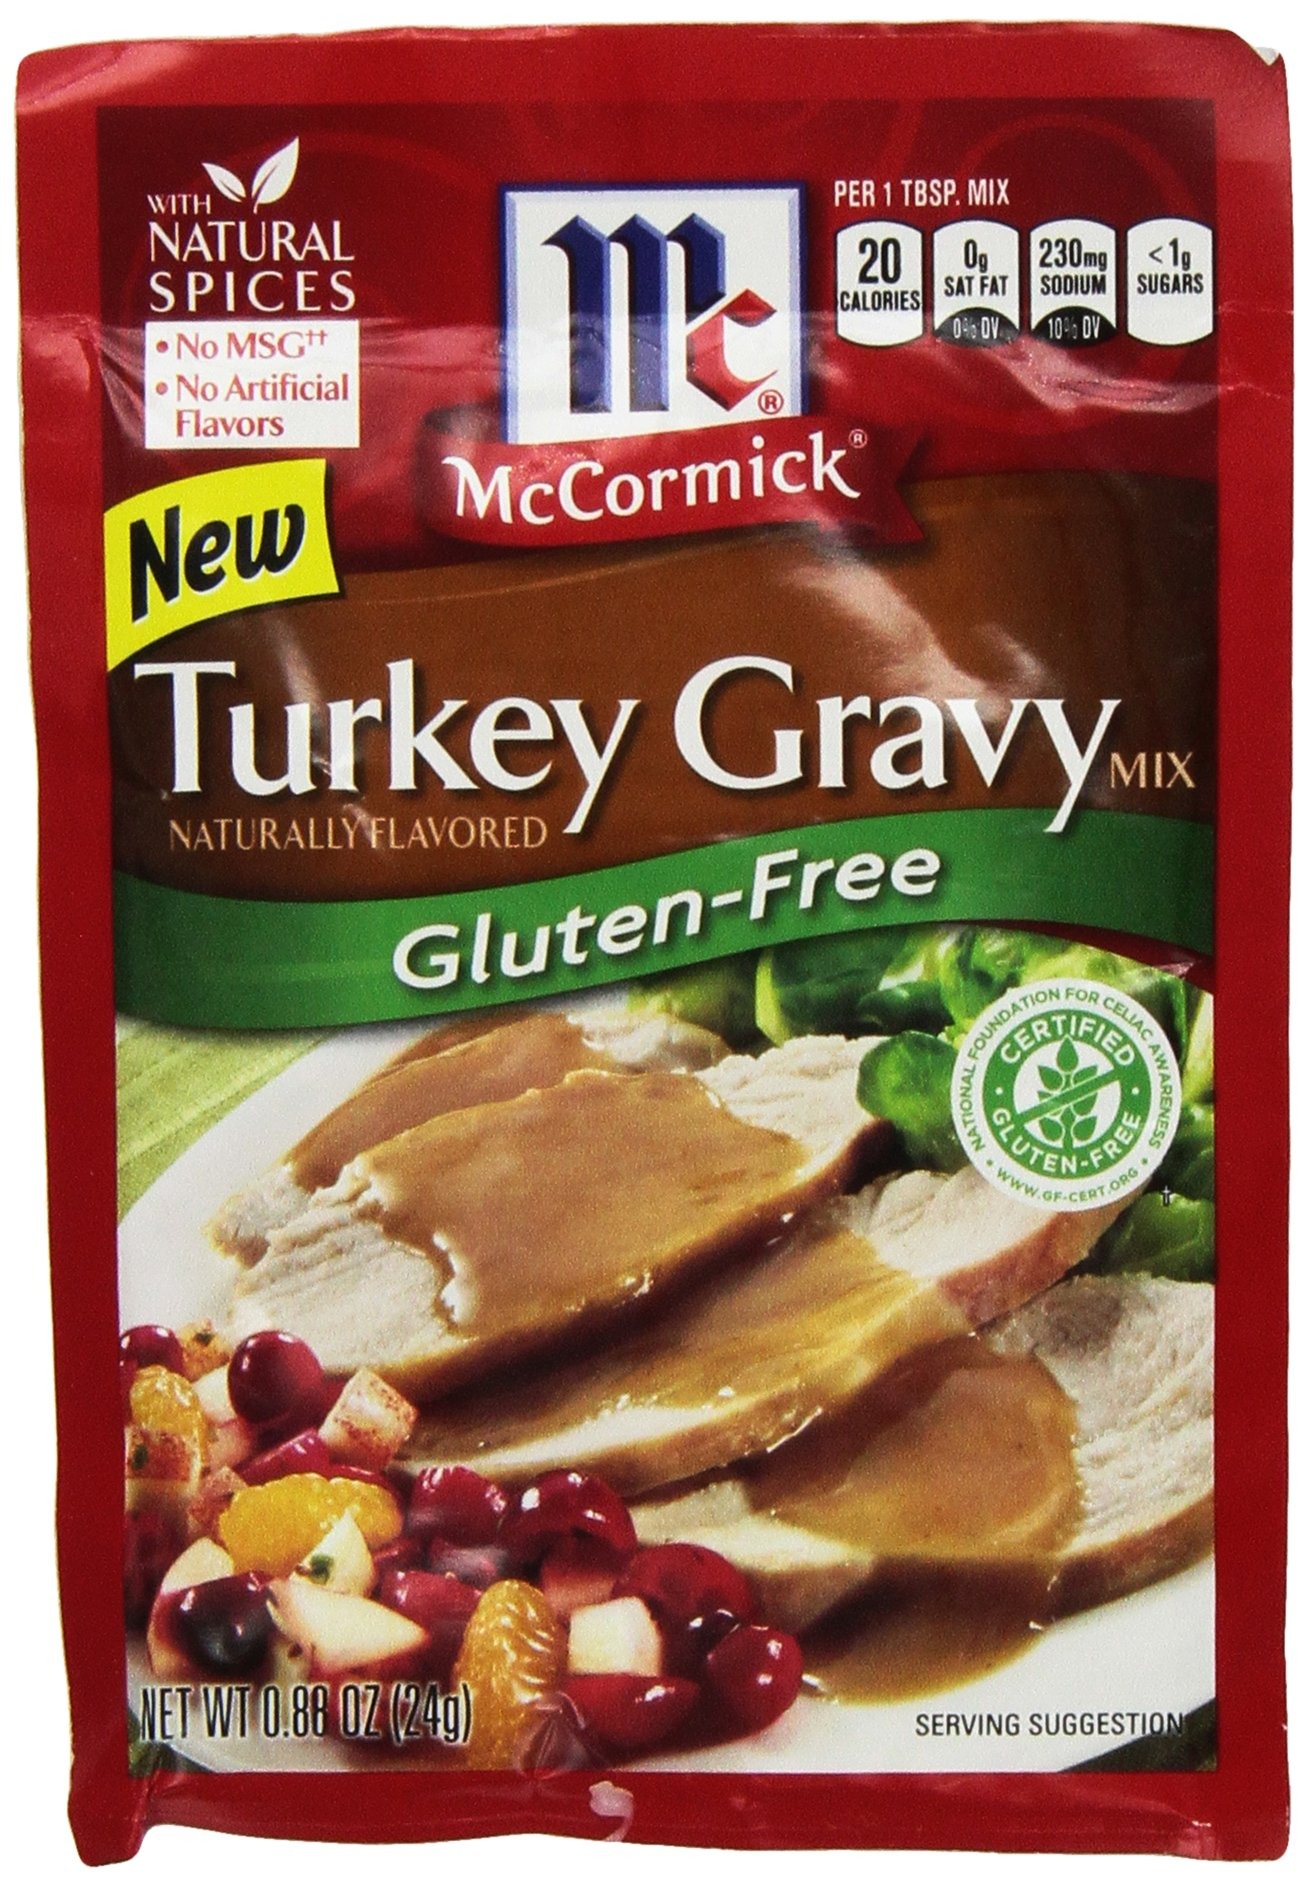
Item Name: McCormick Gluten Free Turkey Gravy Mix (4 Pack) .88 oz Packets
Bullet Point: 4 Pack Listing
Product Description: McCormick Gluten Free Turkey Gravy Mix, 0.88oz, Pack of 4
Value: 3.52
Unit: Ounce

Price: 8.335